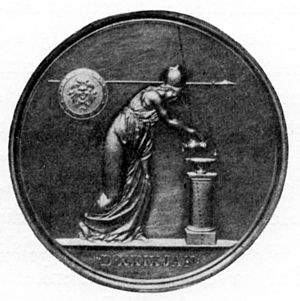
Prisopgave
Københavns Universitets tidligere guldmedalje. Den var tegnet af Nicolai Abraham Abildgaard og skåret af D.J. Adzer.
En prisopgave er en akademisk opgave, det typisk udskrives af et universitet, men fonde, foreninger o.l. kan også udskrive prisopgaver. I en prisopgave skal en bestemt problemstilling behandles og den bedste behandling belønnes med en pris.